Australia in World War I

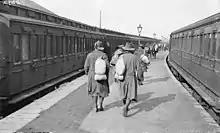
Soldiers walk down a station platform, while on either side of the platform are two trains. The men are wearing slouch hats and are carrying bags over their shoulders.

Following the end of hostilities in Europe the Australian government decided against contributing Australian forces to the occupation forces that were sent to Germany as part of the post war settlement so that it could begin the repatriation of the AIF early. Lieutenant General Sir John Monash was appointed Director-General of Repatriation and Demobilisation and oversaw the process in Britain, and Lieutenant General Henry Chauvel took charge of the efforts in the Middle East.